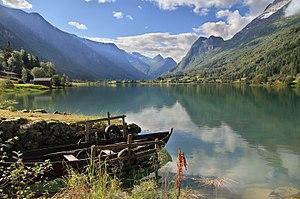
Le lac Floen à Oldedalen, dans le Stryn (Comté de Sogn og Fjordane, Norvège), fin août 2011. Русский: Озеро Флоен в долине Ольдедален, коммуна Стрюн, губерния Сонг ог Фьоюране, Норвегия This file was uploaded with Commonist.